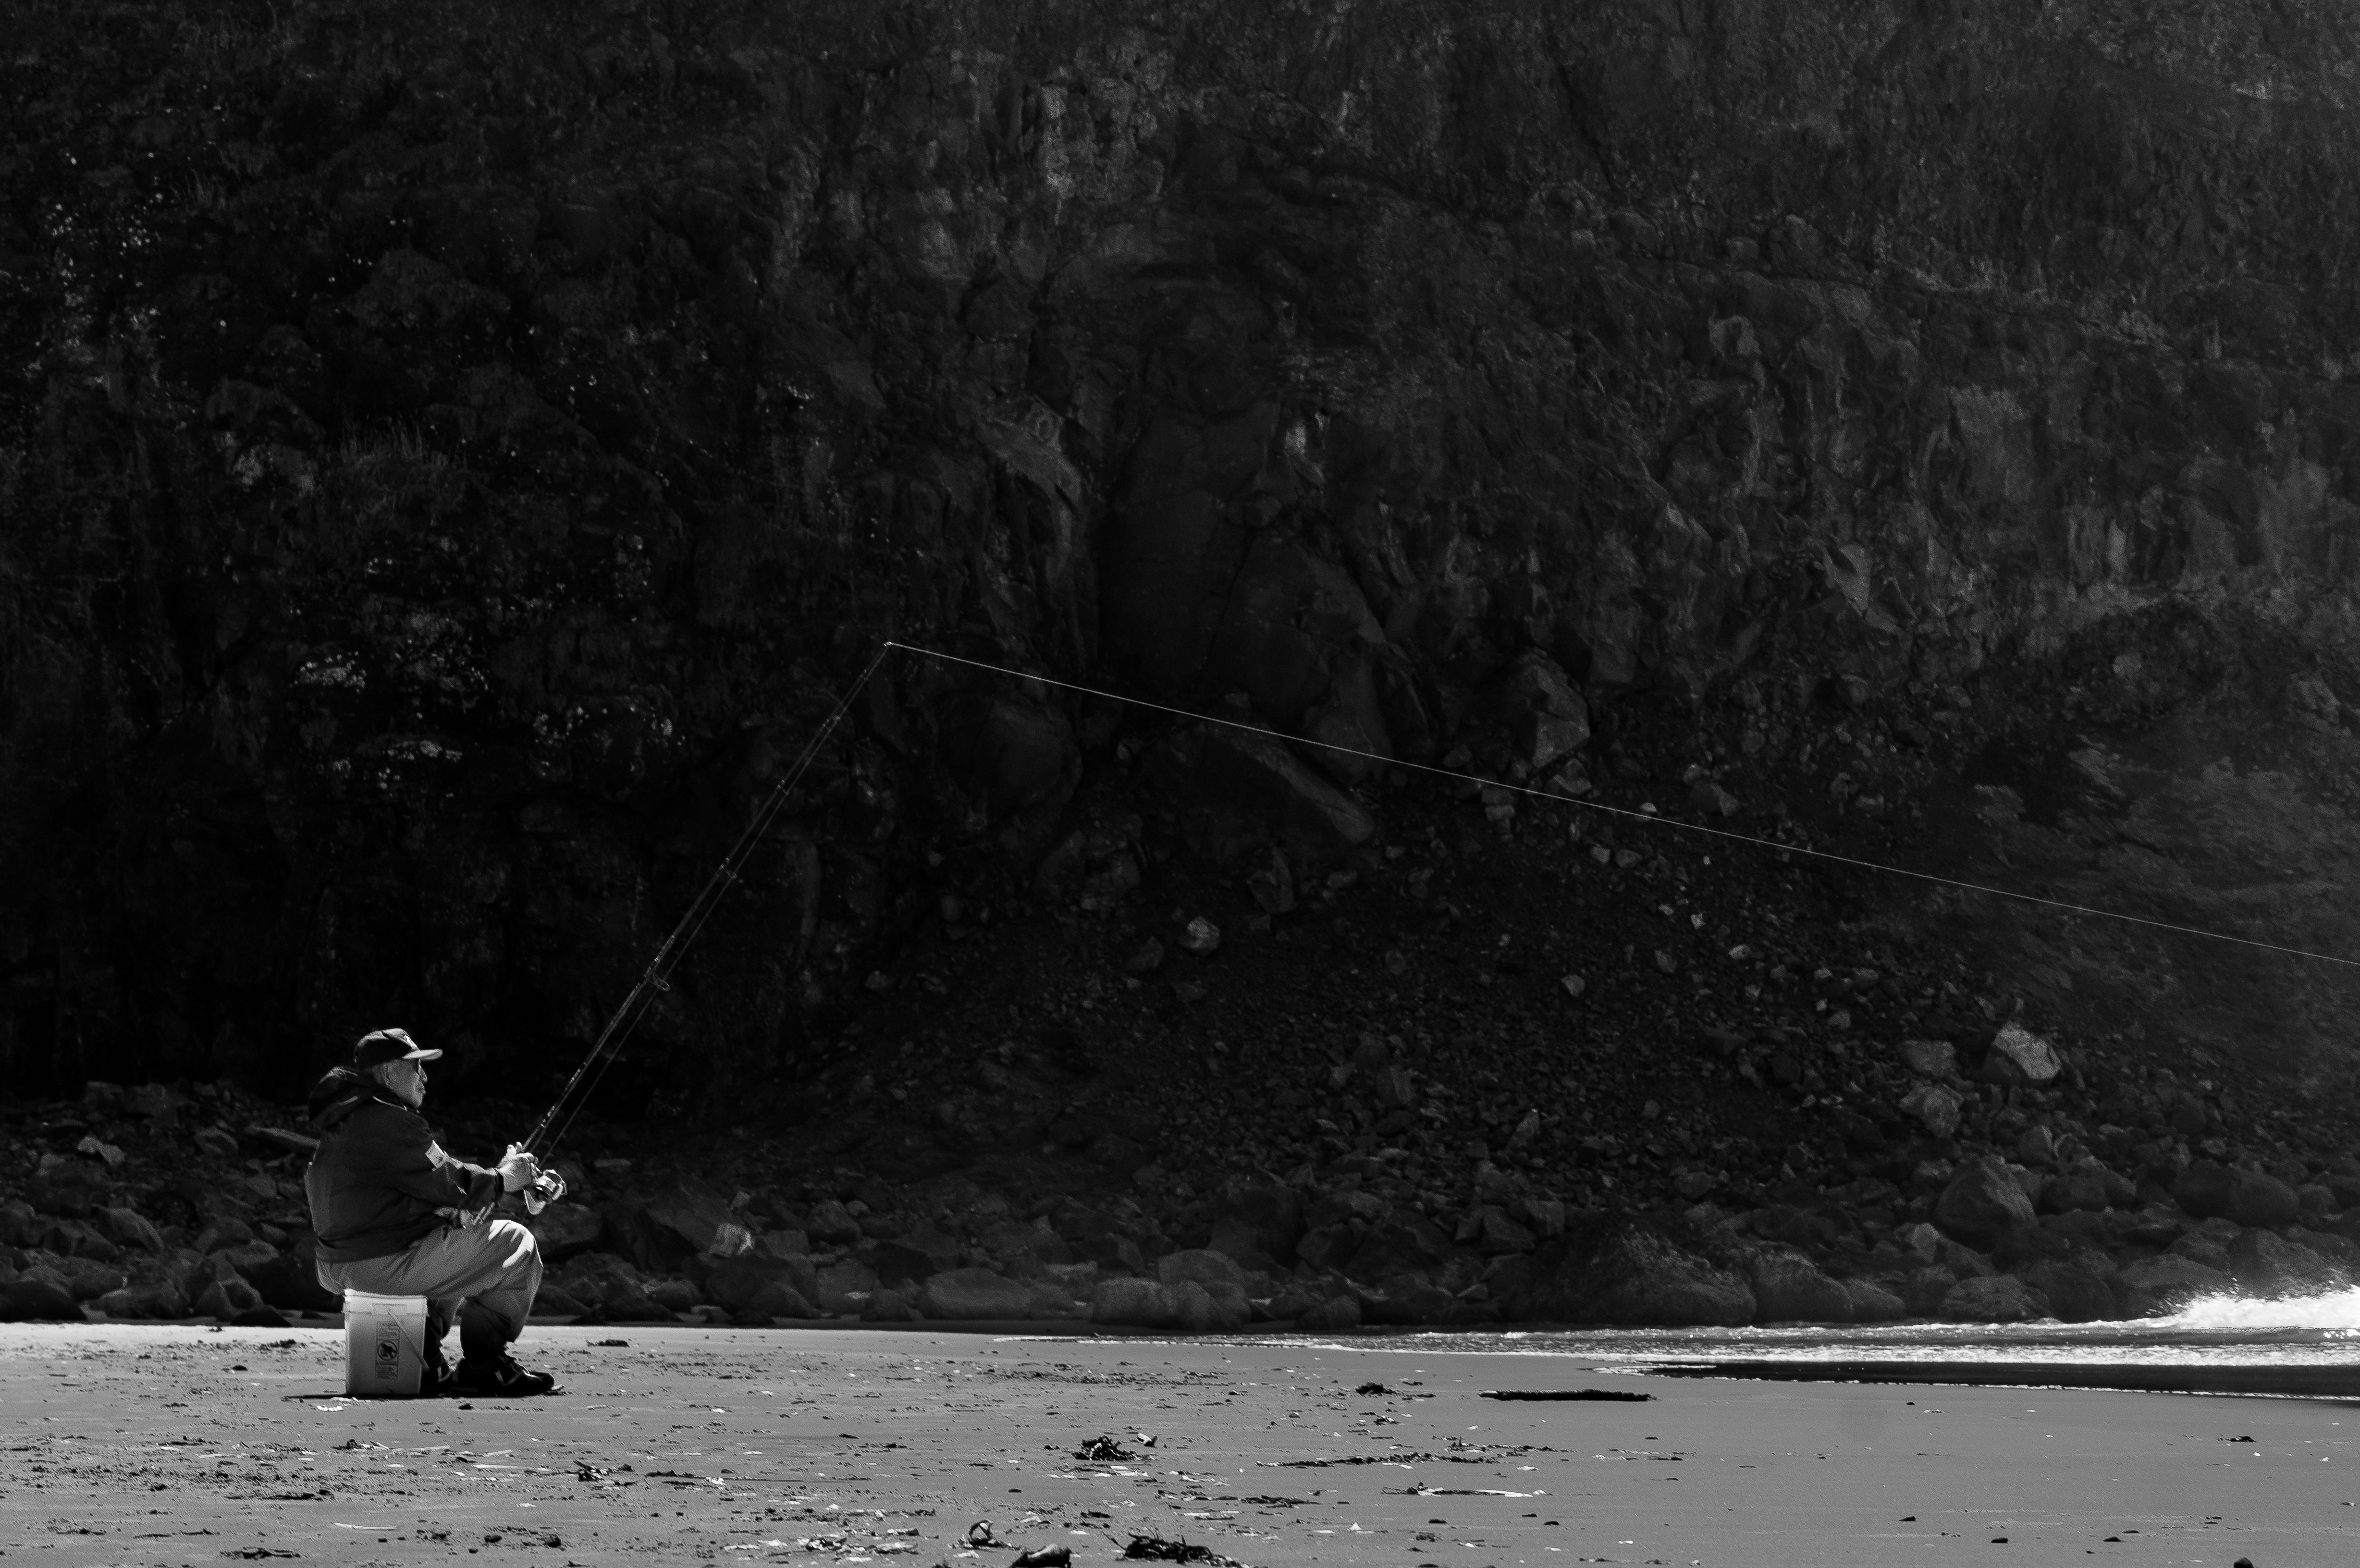
man, beach, landscape, coast, ocean, snow, black and white, white, street, photography, photo, fishing, fisherman, park, island, darkness, black, monochrome, photograph, sony, pacific, nex, while, oregon, monochrome photography, recreational fishing